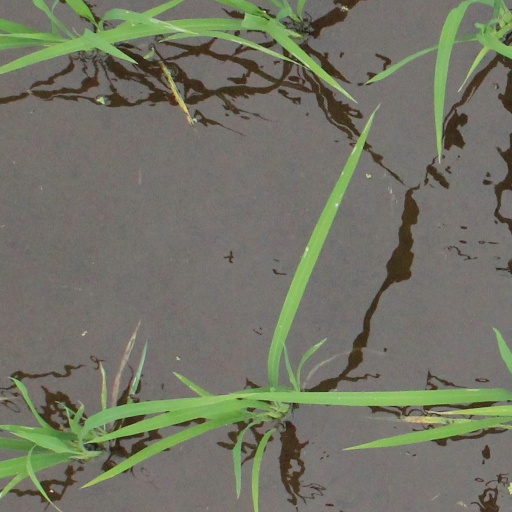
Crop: rice